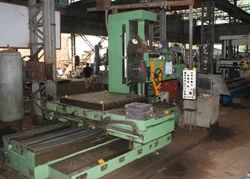
Label: Horizontal_Boring_Machine